Mount Scopus

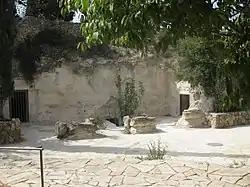

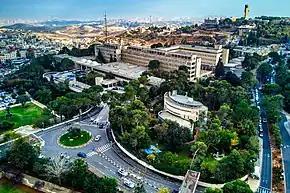

Construction of the Mount Scopus campus of the Hebrew University began in 1918 on land purchased from the Gray Hill estate. The dedication ceremony was held in 1925 in the presence of many dignitaries. A design for the university campus by Sir Patrick Geddes positioned the university buildings on the slopes of the mount, below a domed, hexagonal Great Hall recalling the Star of David, as a counterpoint to the octagonal Dome of the Rock in the Old City. This plan was never implemented, but Geddes designed the university Library, today the Hebrew University Faculty of Law on Mount Scopus.